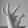
ASL letter: F